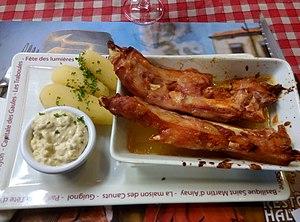
Des pieds de porc accompagnés de pommes de terre et de sauce tartare, servi au ""Resto Halle"" aux Halles de Lyon-Paul Bocuse, lors du repas consécutif à l'AG ordinaire de l'association Open Food Facts."